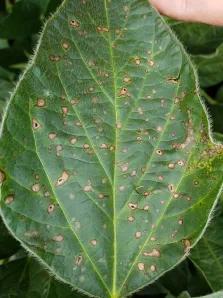
Plant: Soybean
Disease: soybean frog eye leaf spot